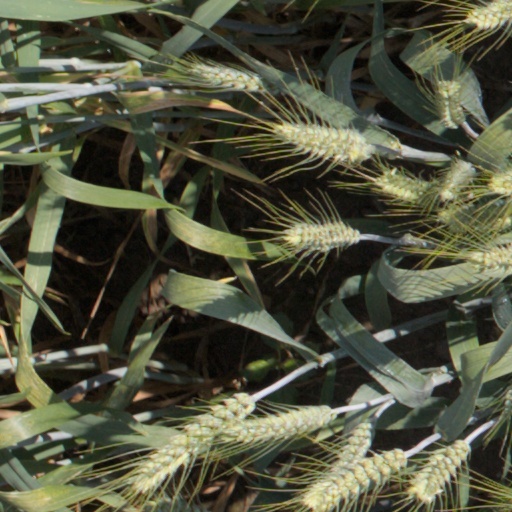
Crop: wheat